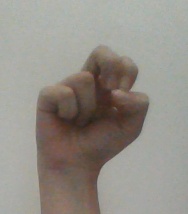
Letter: gaaf